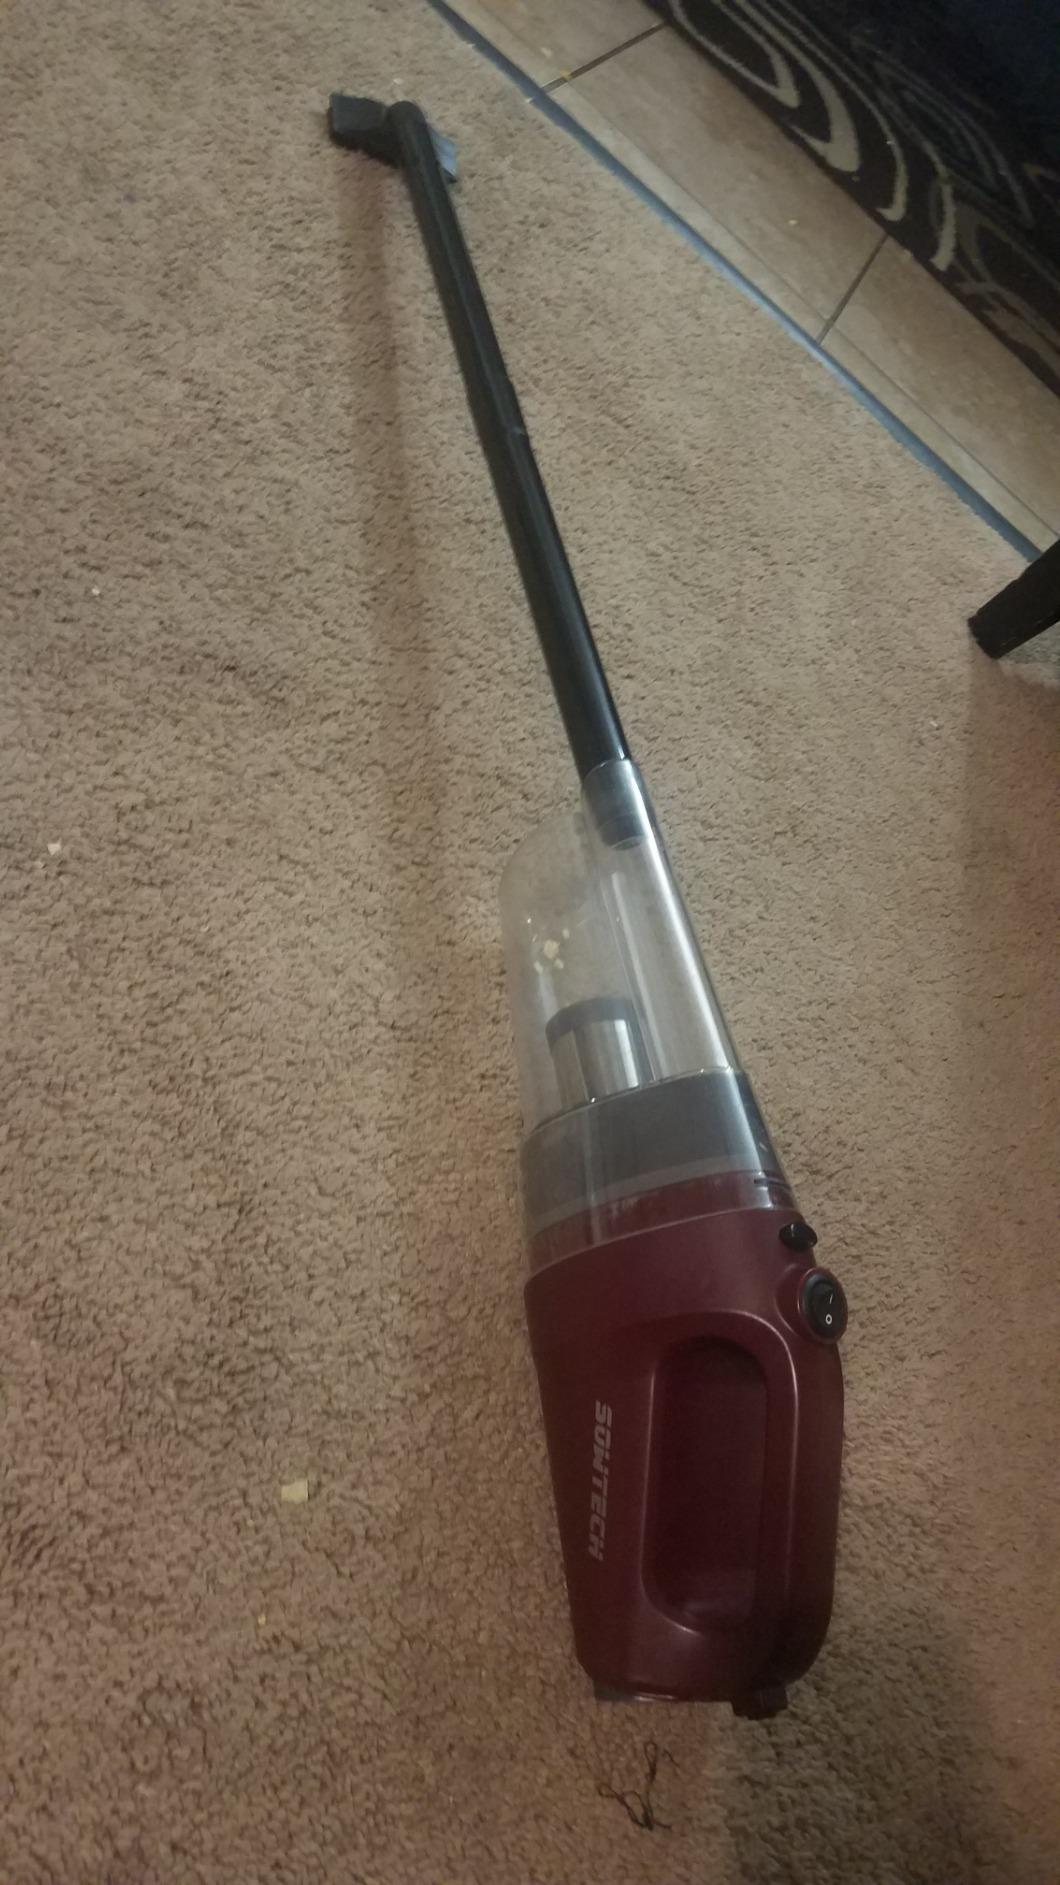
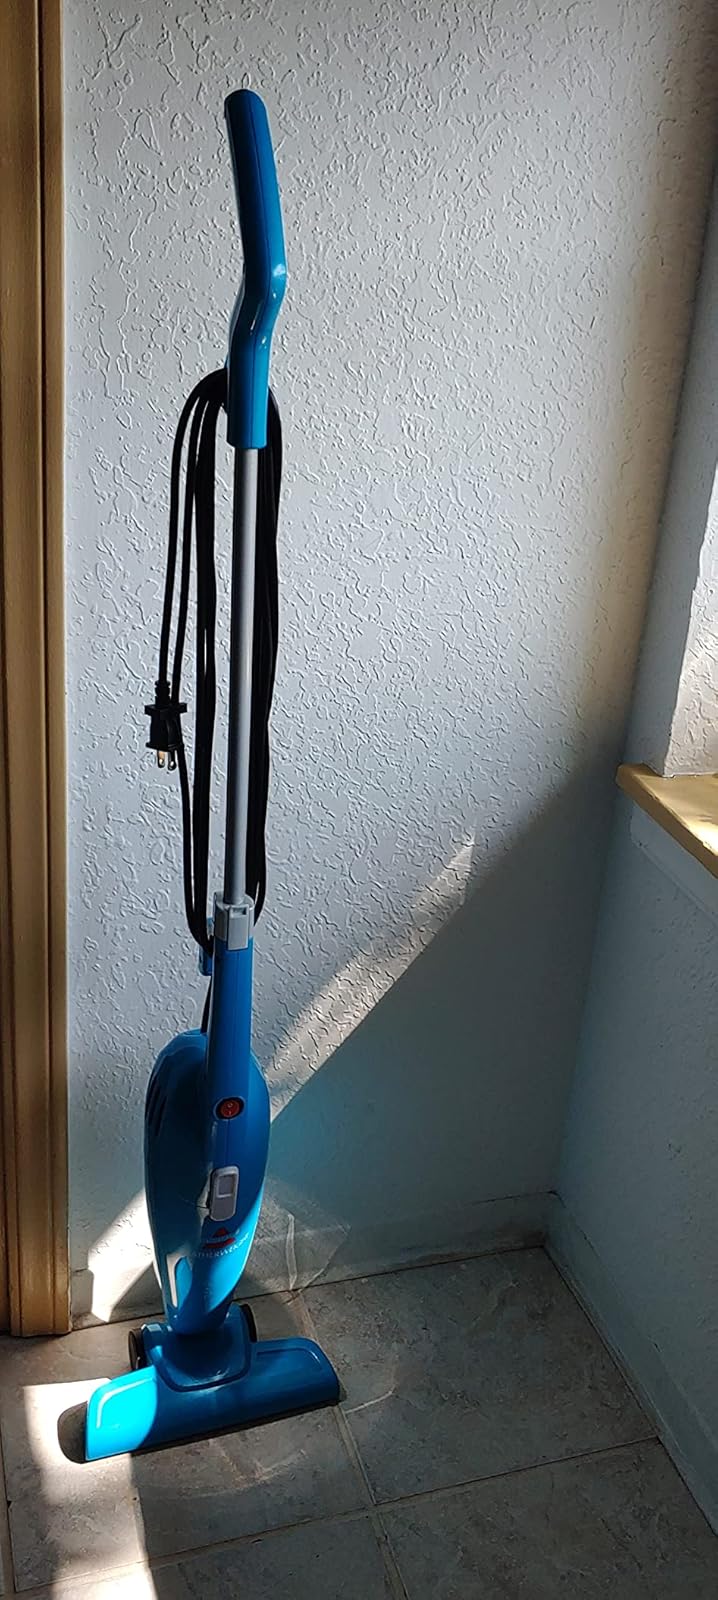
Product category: items_vacuum
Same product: no